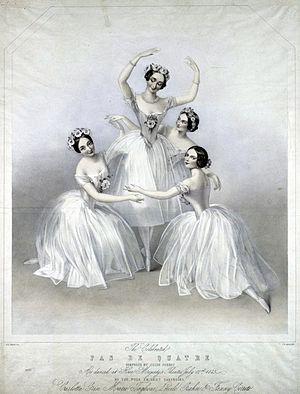
Carlotta Grisi est une danseuse italienne, de son vrai nom Caronne Adele Giuseppina Maria Grisi, née à Visinada dans l'actuelle Croatie, le 28 juin 1819 et morte à Saint-Jean, le 20 mai 1899.